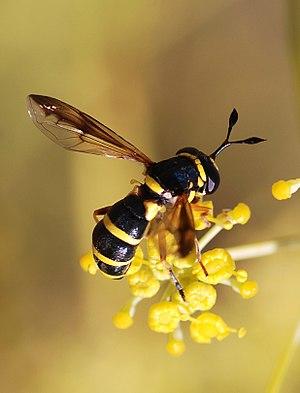
Les Syrphidae ou Syrphides, sont une famille de mouches du sous-ordre des Brachycera. La famille se subdivise en 3 sous-familles qui comprennent environ 200 genres et plus de 5 000 espèces décrites. On compte environ 800 espèces dans l'Ouest paléarctique et plus de 500 en France. De manière générale, c'est une famille cosmopolite.
Les Syrphoidea sont une super-famille d'insectes diptères brachycères muscomorphes considérée comme non valide par le Système d'information taxonomique intégré.